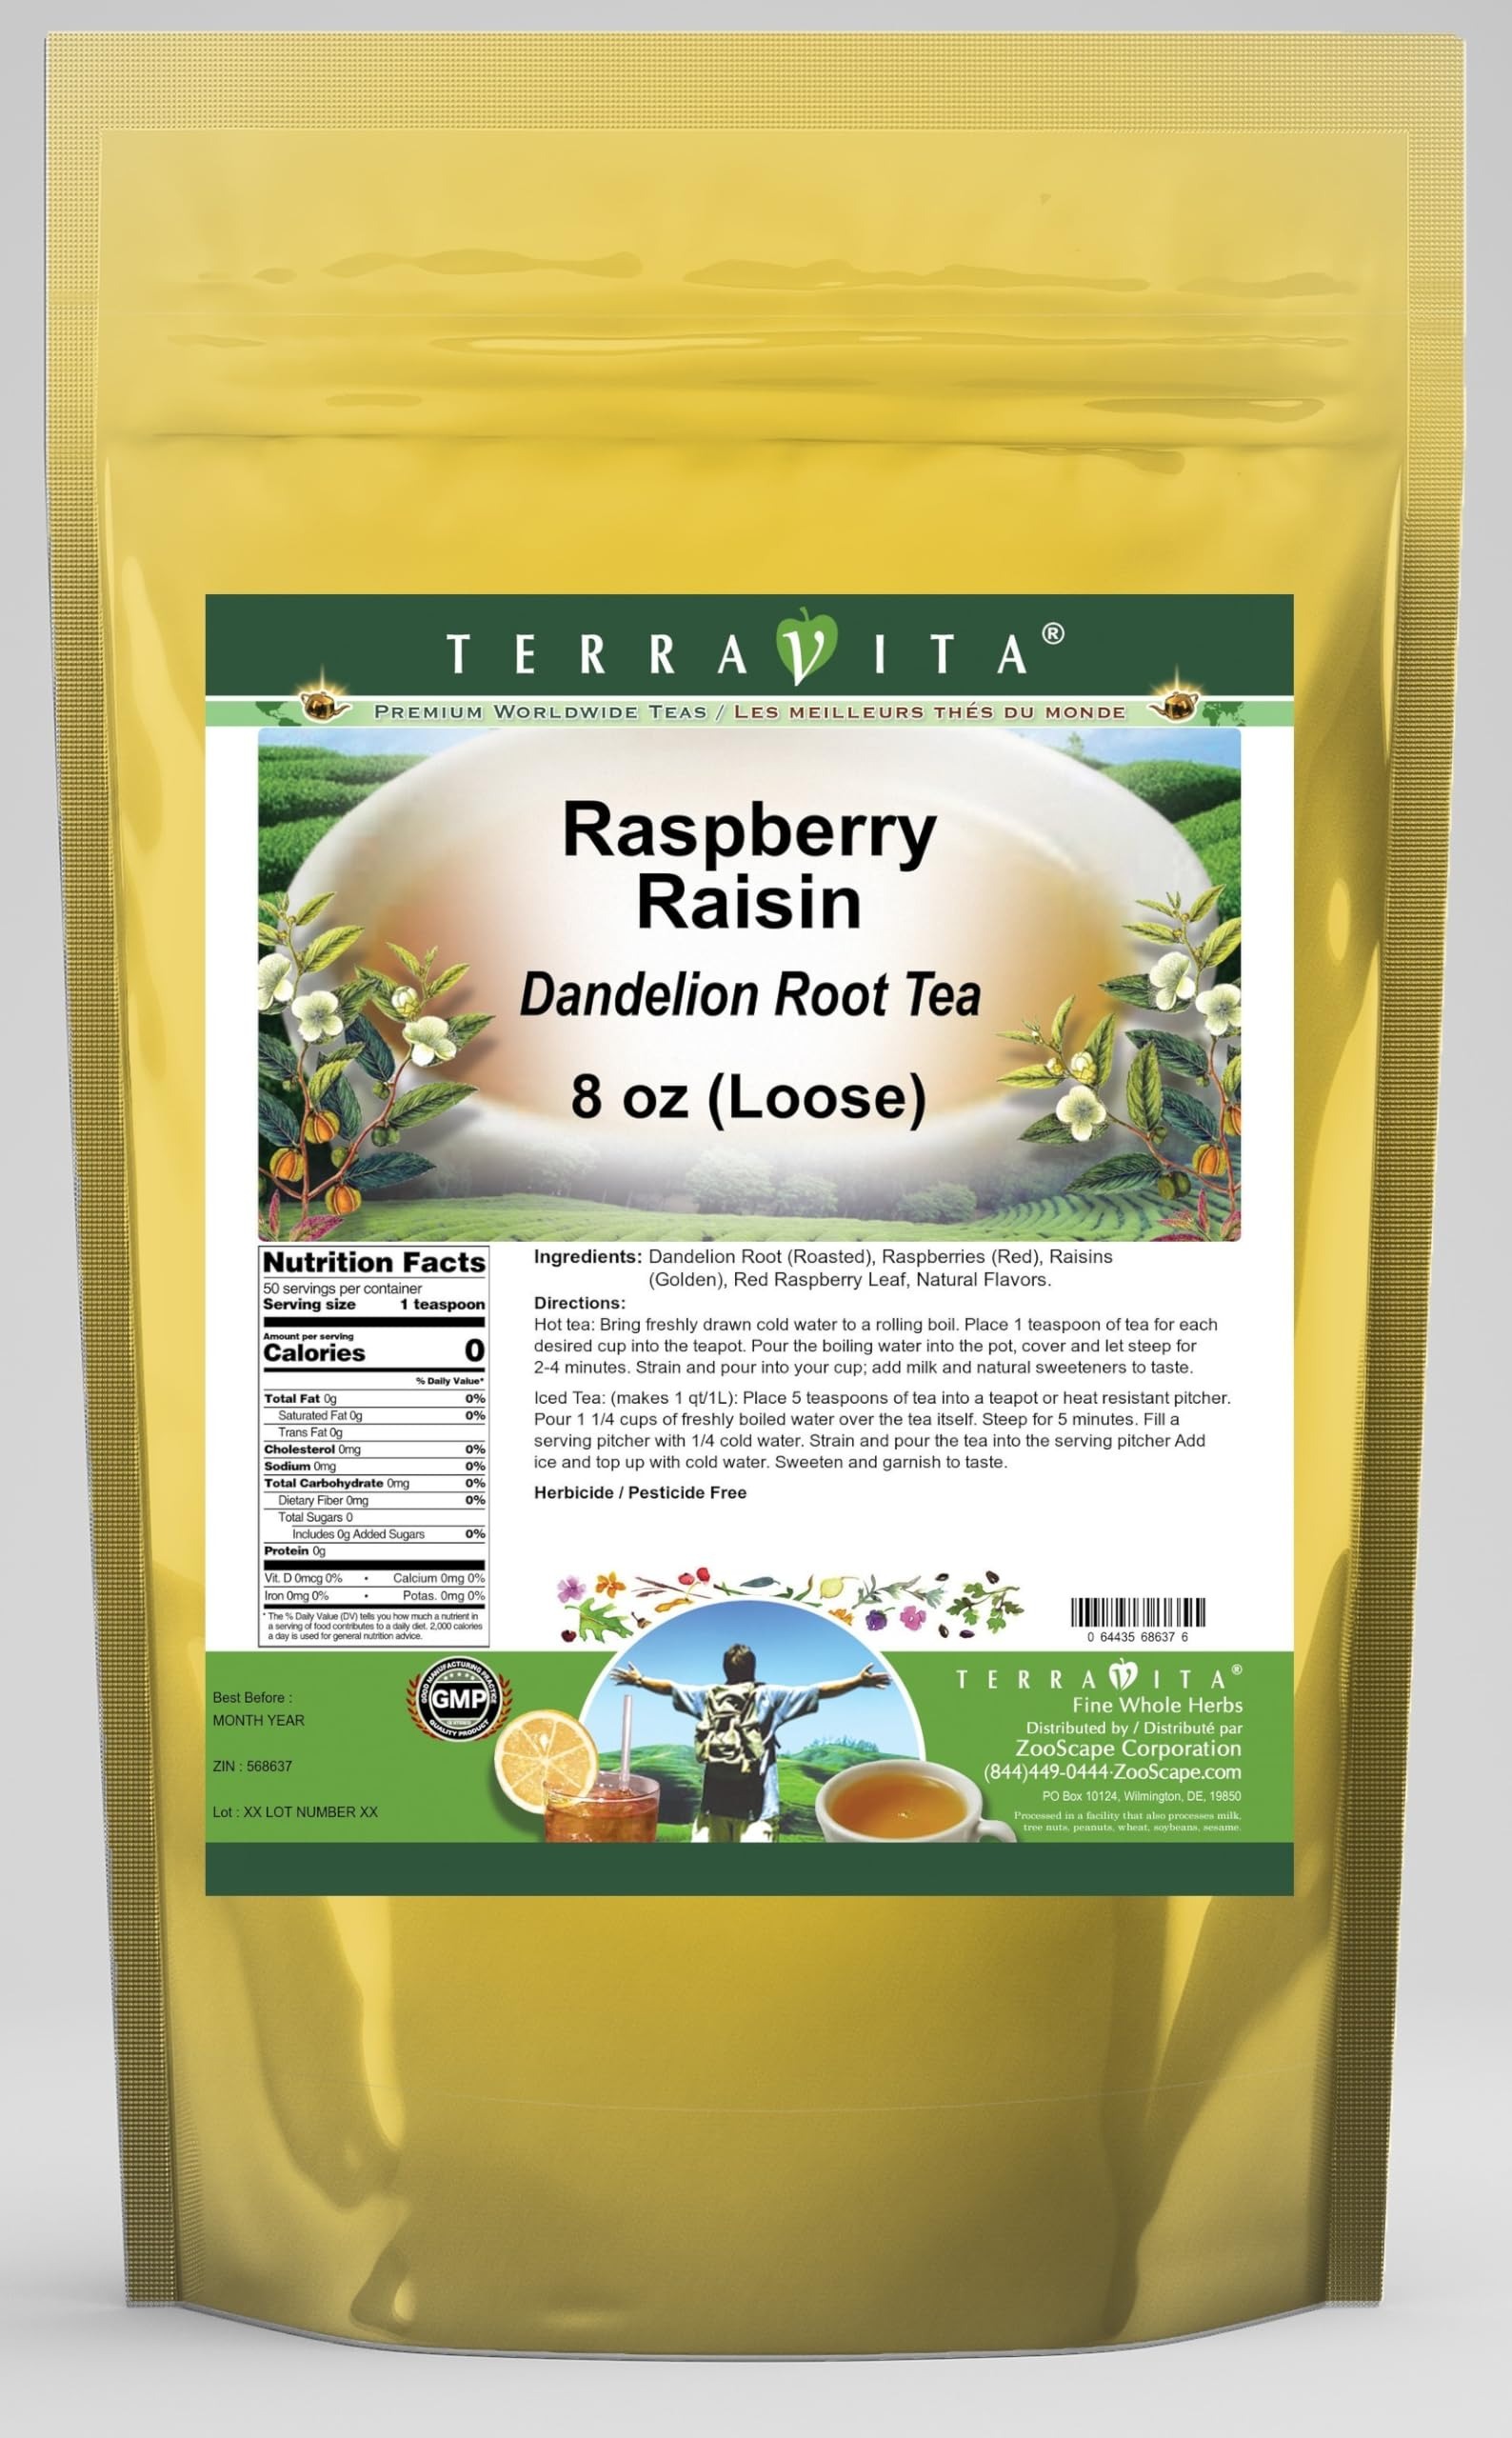
Item Name: Raspberry Raisin Dandelion Root Tea (Loose) (8 oz, ZIN: 568637) - 2 Pack
Bullet Point 1: Our Raspberry Raisin Dandelion Root tea is a delicious naturally flavored Dandelion Root coffee substitute with Raspberries (Red), Raisins (Golden) and Raspberry Leaf (Red) that you will enjoy relaxing with anytime! The natural and caffeine-free Raspberry Raisin taste is delicious! - Ingredients: Dandelion Root, Raspberries (Red), Raisins (Golden), Raspberry Leaf (Red) and Natural Raspberry Raisin Flavor.
Bullet Point 2: No fillers.
Bullet Point 3: Manufacturer: TerraVita
Bullet Point 4: Size: 8 oz
Bullet Point 5: Loose Leaf Dandelion Root Tea - Packed in a convenient upright pouch!
Product Description: Our Raspberry Raisin Dandelion Root tea is a delicious naturally flavored Dandelion Root coffee substitute with Raspberries (Red), Raisins (Golden) and Raspberry Leaf (Red) that you will enjoy relaxing with anytime! The natural and caffeine-free Raspberry Raisin taste is delicious! - Ingredients: Dandelion Root, Raspberries (Red), Raisins (Golden), Raspberry Leaf (Red) and Natural Raspberry Raisin Flavor. - Hot tea brewing method: Bring freshly drawn cold water to a rolling boil. Place 1 teaspoon of tea for each desired cup into the teapot. Pour the boiling water into the pot, cover and let steep for 2-4 minutes. Strain and pour into your cup; add milk and natural sweeteners to taste. - Iced tea brewing method: (to make 1 liter/quart): Place 5 teaspoons of tea into a teapot or heat resistant pitcher. Pour 1 1/4 cups of freshly boiled water over the tea itself. Steep for 5 minutes. Fill a serving pitcher with 1/4 cold water. Strain and pour the tea into the serving pitcher Add ice and top up with cold water. Sweeten and garnish to taste. - TerraVita is an exclusive line of premium-quality, natural source products that use only the finest, purest and most potent ingredients found around the world. TerraVita is hallmarked by the highest possible standards of purity, potency, stability and freshness. All of our products are prepared with the highest elements of quality control, from raw materials through the entire manufacturing process, up to and including the moment that the bottles or bags are sealed for freshness and shipped out to you. Our highest possible standards are certified by independent laboratories and backed by our personal guarantee. - TerraVita exists to meet and ensure your family's health and wellness without the harmful effects of chemicals and health pr
Value: 16.0
Unit: Ounce

Price: 64.31